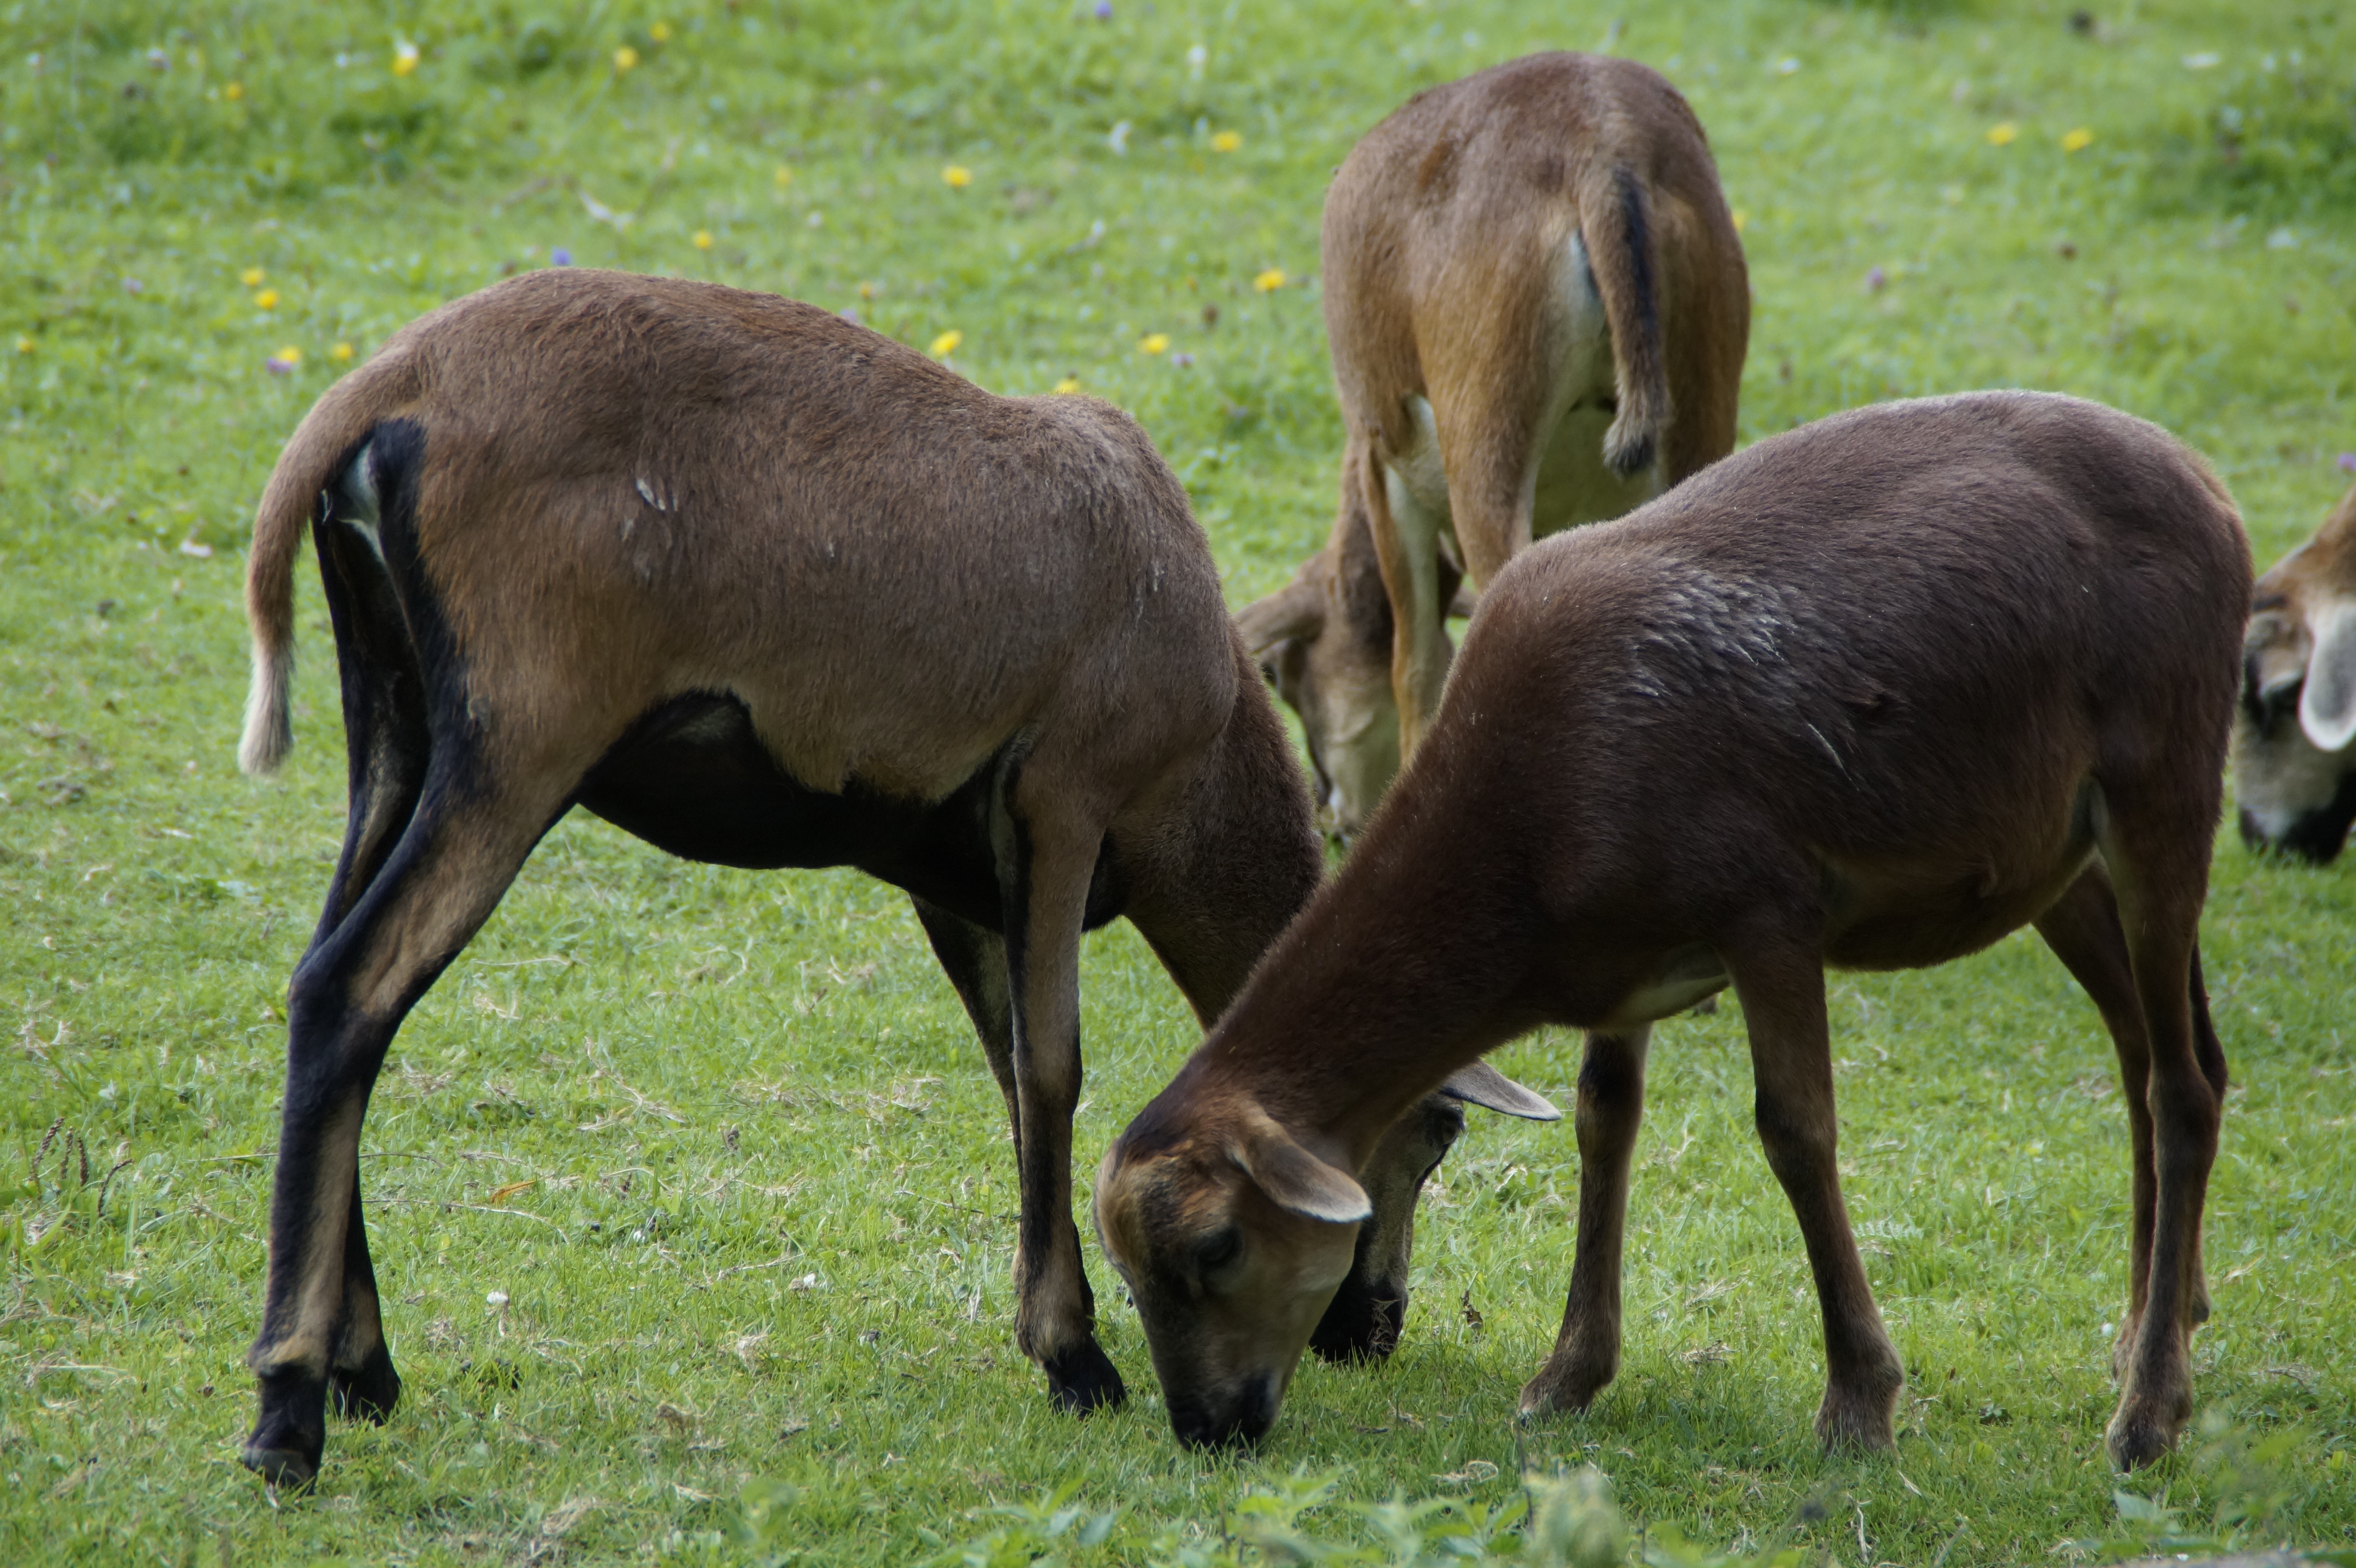
grass, meadow, flock, wildlife, deer, horn, herd, pasture, grazing, sheep, mammal, fauna, graze, flock of sheep, animals, vertebrate, elk, white tailed deer, cameroon sheep